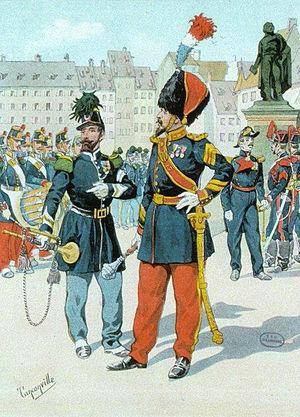
1859. - Der Zapfenstreich der Garnison auf dem Kleberplatz zu Strassburg. 1911. Bibliothèque nationale et universitaire de Strasbourg,
Tanconville, pseudonyme d'Henry Ganier, né le 29 juillet 1845 à Lunéville, mort le 20 septembre 1936 à Baume-les-Dames, est un magistrat, artiste peintre, affichiste et illustrateur français.